Phil Bredesen

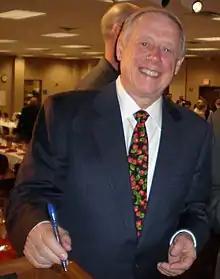
Bredesen at the 2008 Governor's Luncheon

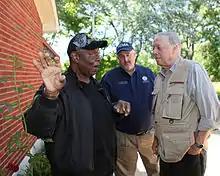
Bredesen meeting with FEMA Administrator Craig Fugate (back)

In 2007, Bredesen was criticized for proposing a private donation funded $4.8 million dining room upgrade to entertain lawmakers and other dignitaries to the Tennessee Governor's Mansion. Critics labelled the proposed complex "Bredesen's Bunker," and derided it as too elaborate and expensive.